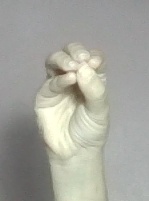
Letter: ha